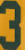
Number: 3